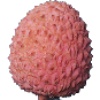
Label: lychee